Scotland national football team results (1920–1939)

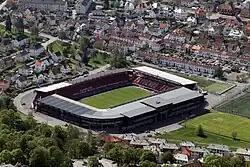
Scotland played their first match outside the British Isles on 26 May 1929, when they played Norway at the Brann Stadion (pictured) in Bergen.

The Scotland national football team represents Scotland in international association football and is controlled by the Scottish Football Association. It is the joint-oldest national football team in the world, alongside England, Scotland's opponents in what is now recognised as the world's first international football match, which took place at Hamilton Crescent in Glasgow in November 1872.